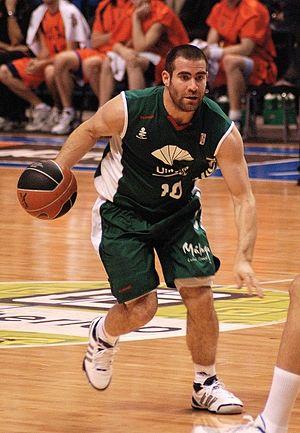
Carlos Cabezas, Carlos Eduardo Cabezas Jurado, né le 14 novembre 1980 à Malaga, est un joueur espagnol de basket-ball.